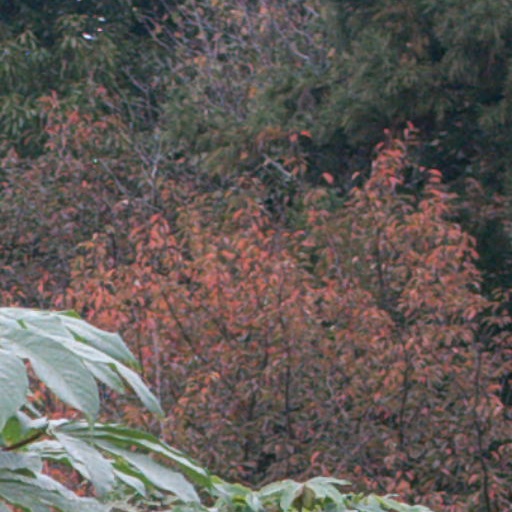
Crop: cassava